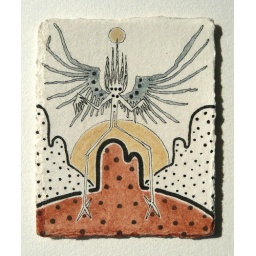
drawing by Nathan Hayden, 2009-2010, approximately 3&amp;quot; inches x 2&amp;quot; inches, ink and earth and plant pigmented watercolor on paper